Rondo in A minor (Mozart)

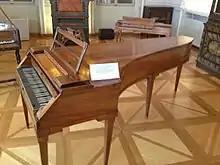
The piano Mozart owned in 1787 in his birthplace, Salzburg (built by Anton Walter)

The Rondo in A minor, K. 511, is a work for solo piano by Wolfgang Amadeus Mozart.